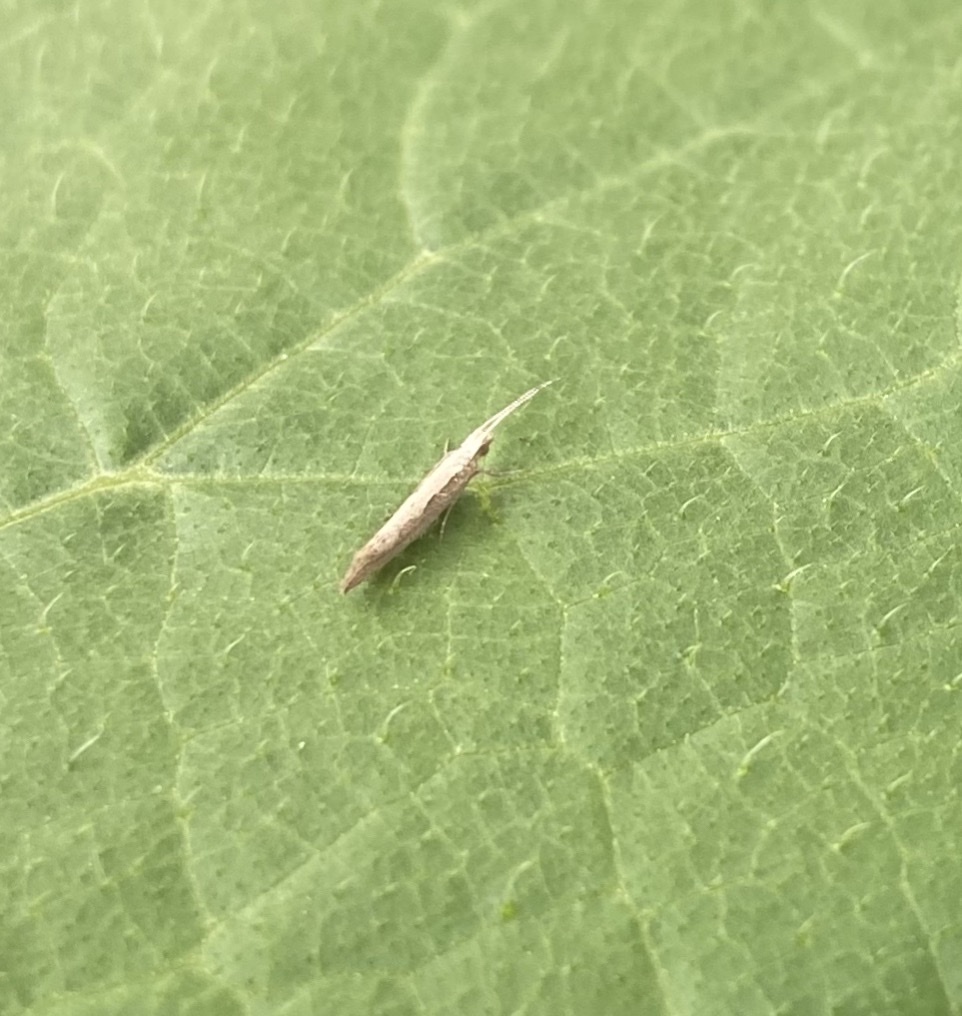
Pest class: diamondback_moth